Pretty Little Things

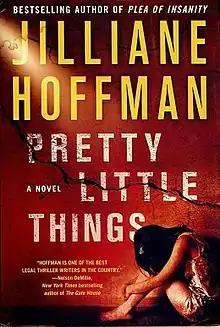
First edition (US)

Pretty Little Things is a 2010 novel by Jilliane Hoffman. It was released in the USA on September 7, 2010, and deals with the topics of internet crime and missing and exploited children and is set in the Miami and Fort Lauderdale area. In addition to the US release, the book has enjoyed a considerable success on the German market, titled "Mädchenfänger", with a #5 rank among new novel releases.